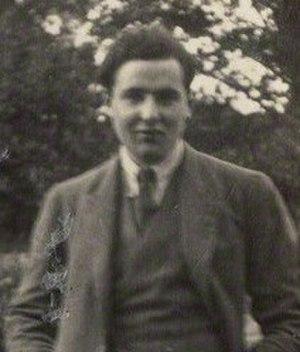
Evelyn John St Loe Strachey, est un homme politique britannique.